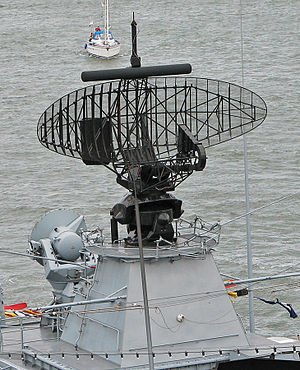
Radar / Søgeradar til flytrafik
Typisk Luftvarslingsradar på et krigsskib. Øverst de sekundære IFF-antenner til transponder-signaler
Radar er en forkortelse for RAdio Detection And Ranging. Grundprincippet i en radar er, at et radarsignal udsendes fra en antenne i én retning. Hvis radarstrålen rammer en genstand, reflekteres en lille del af strålen og opfanges af modtageren gennem antennen. Signalet forstærkes og ender som et 'blip' på en skærm. Retningen til flyet kendes ud fra antennens retning, og afstanden findes ud fra den tid, det tager fra pulsen udsendes, til ekkoet kommer tilbage.